Signalling theory

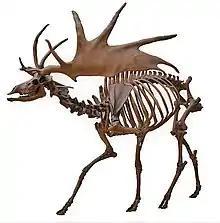
The enormous antlers of the extinct Irish elk, "Megaloceros giganteus" may have evolved as displays of ability to overcome handicap.

The essential idea here is intuitive and probably qualifies as folk wisdom. It was articulated by Kurt Vonnegut in his 1961 short story "Harrison Bergeron". In Vonnegut's futuristic dystopia, the Handicapper General uses a variety of handicapping mechanisms to reduce inequalities in performance. A spectator at a ballet comments: "it was easy to see that she was the strongest and most graceful of all dancers, for her handicap bags were as big as those worn by two hundred pound men." Zahavi interpreted this analogy to mean that higher quality peacocks with bigger tails are signalling their ability to "waste" more of some resource by trading it off for a bigger tail. This resonates with Thorstein Veblen's idea that conspicuous consumption and extravagant status symbols can signal wealth.